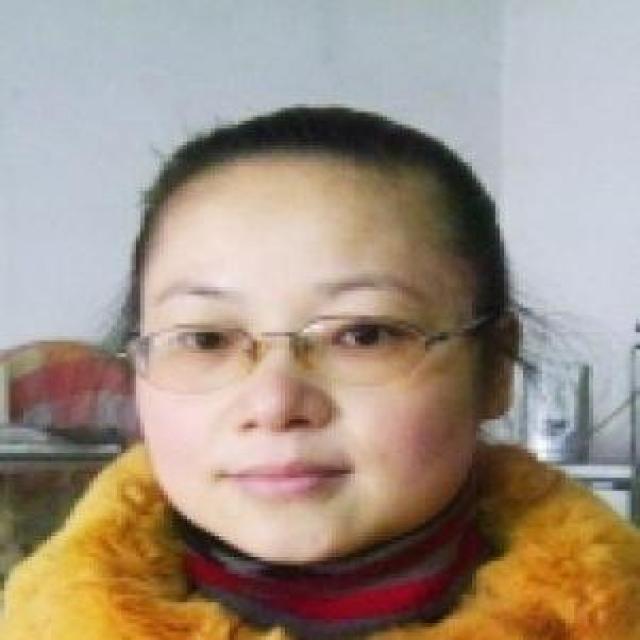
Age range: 21-44